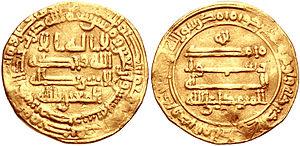
Ja`far al-Mutawakkil ben al-Mu`atasim bi-llâh ben Hârûn ar-Rachîd ou Al-Mutawakkil, né en 821 d'une esclave nommée Chajâ`a, est le dixième calife abbasside qui succède à son frère Al-Wāt̠iq en 847 et règne jusqu'à son assassinat le 11 décembre 861 par un soldat turc aux ordres de son fils, al-Muntasir, à Al-Ja`fariyya où il est enterré.